Andreas Hammerschmidt

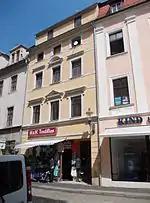
No. 4, Innere Weberstrasse in Zittau, the house where Andreas Hammerschmidt lived from 1656 to 1675.

Exact records of his activities in Zittau are spotty, for the documents were burned in 1757 when the city was destroyed by the Austrians in the Seven Years' War; however Hammerschmidt during this portion of his career became one of the best-known composers in Germany, and the most famous representative of the concertato style of the generation after Heinrich Schütz. While well-respected and called on as an expert in many matters, he seems to have been prone to outbursts of rage, some of which involved him in brawls. He also seems to have profited well from his activities as a musician and civic leader, and evidently lived in some luxury, having a house in town as well as a country estate.